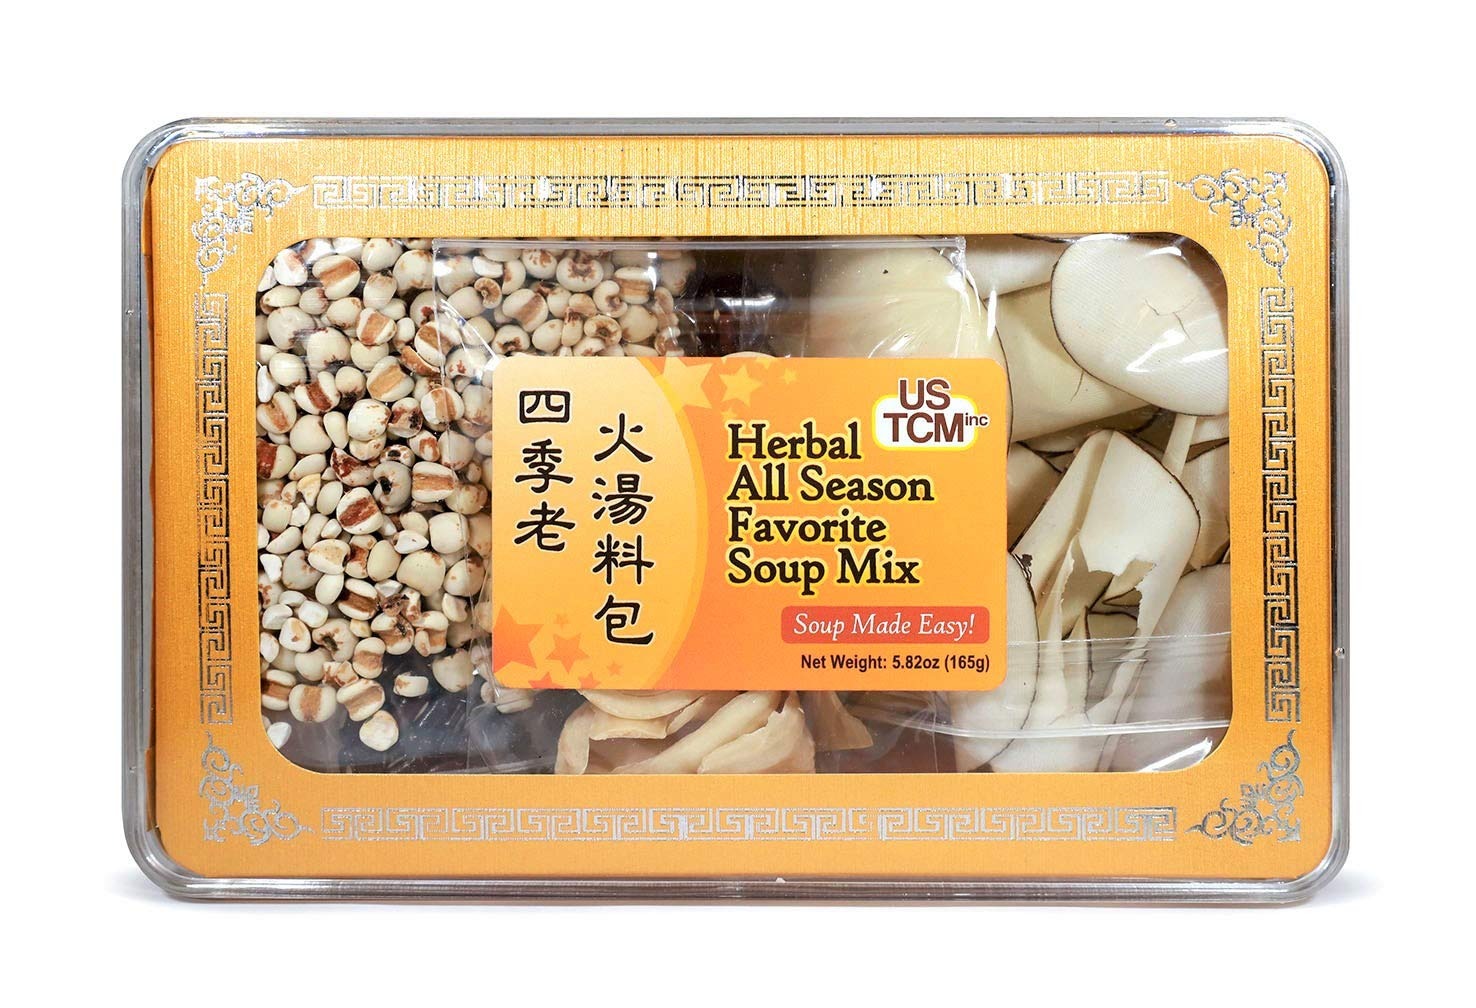
Item Name: Herbal All Season Favorite Soup Mix Soup Base 四季老火湯料包 Soup Made Easy! 3-4 Servings 5.82oz
Bullet Point 1: Selected from High-Quality Herbs
Bullet Point 2: Traditional recipe for the popular Chinese Healing Soup
Bullet Point 3: All natural and made with real, chemical-free food
Bullet Point 4: Enjoy the warm nutritious soup in all seasons. Good for all ages!
Bullet Point 5: Delicious Hong Kong Style "Slow-Boiled Soup" now you can make at home!
Product Description: <p><strong>四季老火湯料包 (Herbal All-Season Favorite Soup Mix)</strong></p> <p><strong>Main Ingredients:</strong></p> <p>- 玉竹 (Polygonatum Odoratum) 30g</p> <p>- 淮山 (Chinese Yam) 35g</p> <p>- 百合 (Lily Root Bulb) 15g</p> <p>- 赤小豆 (Rice Bean) 30g</p> <p>- 薏米 (Job&rsquo;s Tears) 30g</p> <p>- 枸杞 (Goji Berries) 15g</p> <p>- 海底椰 (Sea Coconut Slices) 15g</p> <p>- 蓮子 (Lotus Seeds) 20g</p> <p><strong>Directions:</strong></p> <p>Step 1: Wash all ingredients. Optional: Blanch and add pork rib or chicken (not included).</p> <p>Step 2: With all the ingredients in a stockpot, (add 4-5 slices of ginger, not included), add 1.5 liters of water and boil on high heat.</p> <p>Step 3: Switch to medium to low heat and simmer for about 1 hour.</p> <p>Step 4: Add 1 tablespoon of rice wine on high heat for 3-5 minutes, and season with salt.</p>
Value: 1.0
Unit: Count

Price: 27.95